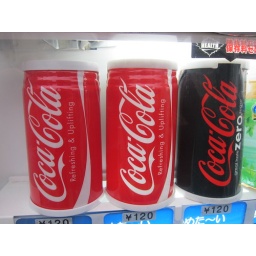
These are slightly bigger than cans in the US plus it has a white plastic lid AND is &amp;quot;uplifting&amp;quot;!